Printers' Ink

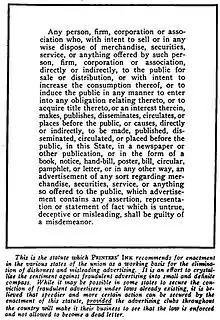
This is the text of the "Printers' Ink" model statute, a law proposed by advertisers in 1911 to address the problem of false advertising

"Printers' Ink" was famous for proposing a model law that created criminal penalties for false advertising in 1911. It was widely adopted in states; however, few prosecutors brought cases under it, because of prosecutorial resource constraints, and because it imposed strict liability (that is, the state did not have to prove intent to deceive) on false advertisers.